Ephraim Shay

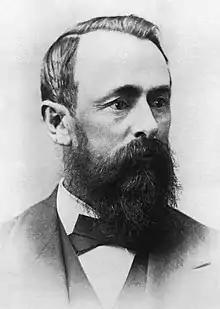

Ephraim Shay (July 17, 1839 – April 19, 1916) was an American merchant, entrepreneur and self-taught railroad engineer who worked in the state of Michigan. He designed the Shay locomotive and patented the type. He licensed it for manufacture through what became known as Lima Locomotive Works in Ohio; from 1882 to 1892 some 300 locomotives of this type were sold.